Lubuntu

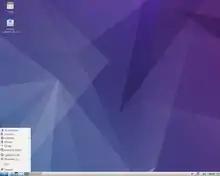
Lubuntu 16.10

Lubuntu 16.10 was released on 13 October 2016. It uses LXDE and not LXQt. The implementation of LXQt was delayed from this release until 17.04.